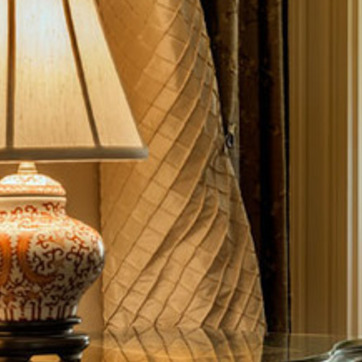
Material: fabric